Vladimir Gabulov

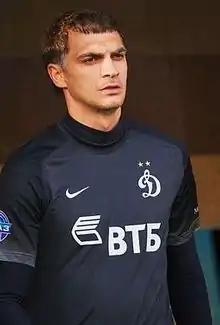
Gabulov with Dynamo Moscow in 2014

Vladimir Borisovich Gabulov (born 19 October 1983) is a former Russian footballer who played as a goalkeeper. He was part of Russia's Euro 2008, 2017 FIFA Confederations Cup and 2018 FIFA World Cup squads as the third choice goalkeeper.